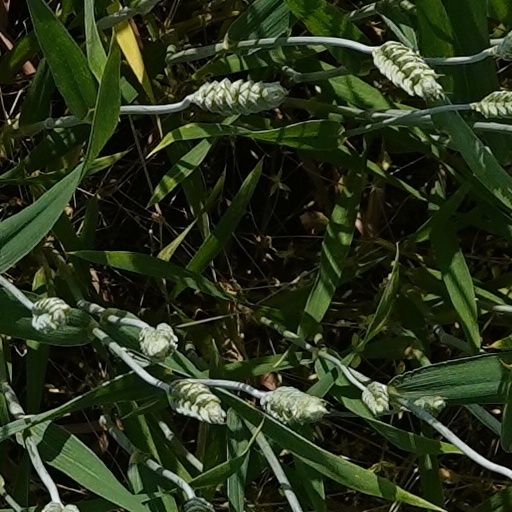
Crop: wheat